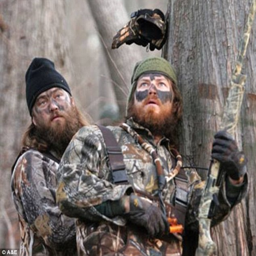
hunters : despite their millions , person and businessperson have no desire to give up their guns or beards